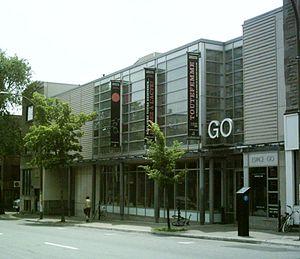
Espace Go est une salle de spectacle de Montréal située au 4890 boulevard Saint-Laurent.
L'Espace Go est un théâtre à Montréal, situé sur le boulevard Saint-Laurent. La capacité du théâtre est de 160 à 280 fauteuils, en fonction de la configuration de la salle. Sa directrice générale et artistique est actuellement Ginette Noiseux.
Voici une liste des principaux musées et théâtres situés sur le territoire de la ville de Montréal, au Québec. La plupart des musées mentionnées sont membres de la Société des musées de Montréal.